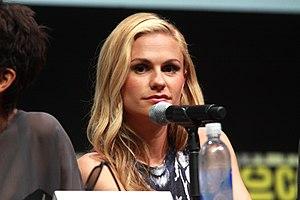
Anna Paquin [ˈænə ˈpækwɪn], née le 24 juillet 1982 à Winnipeg, est une actrice et productrice canado-néo-zélandaise.